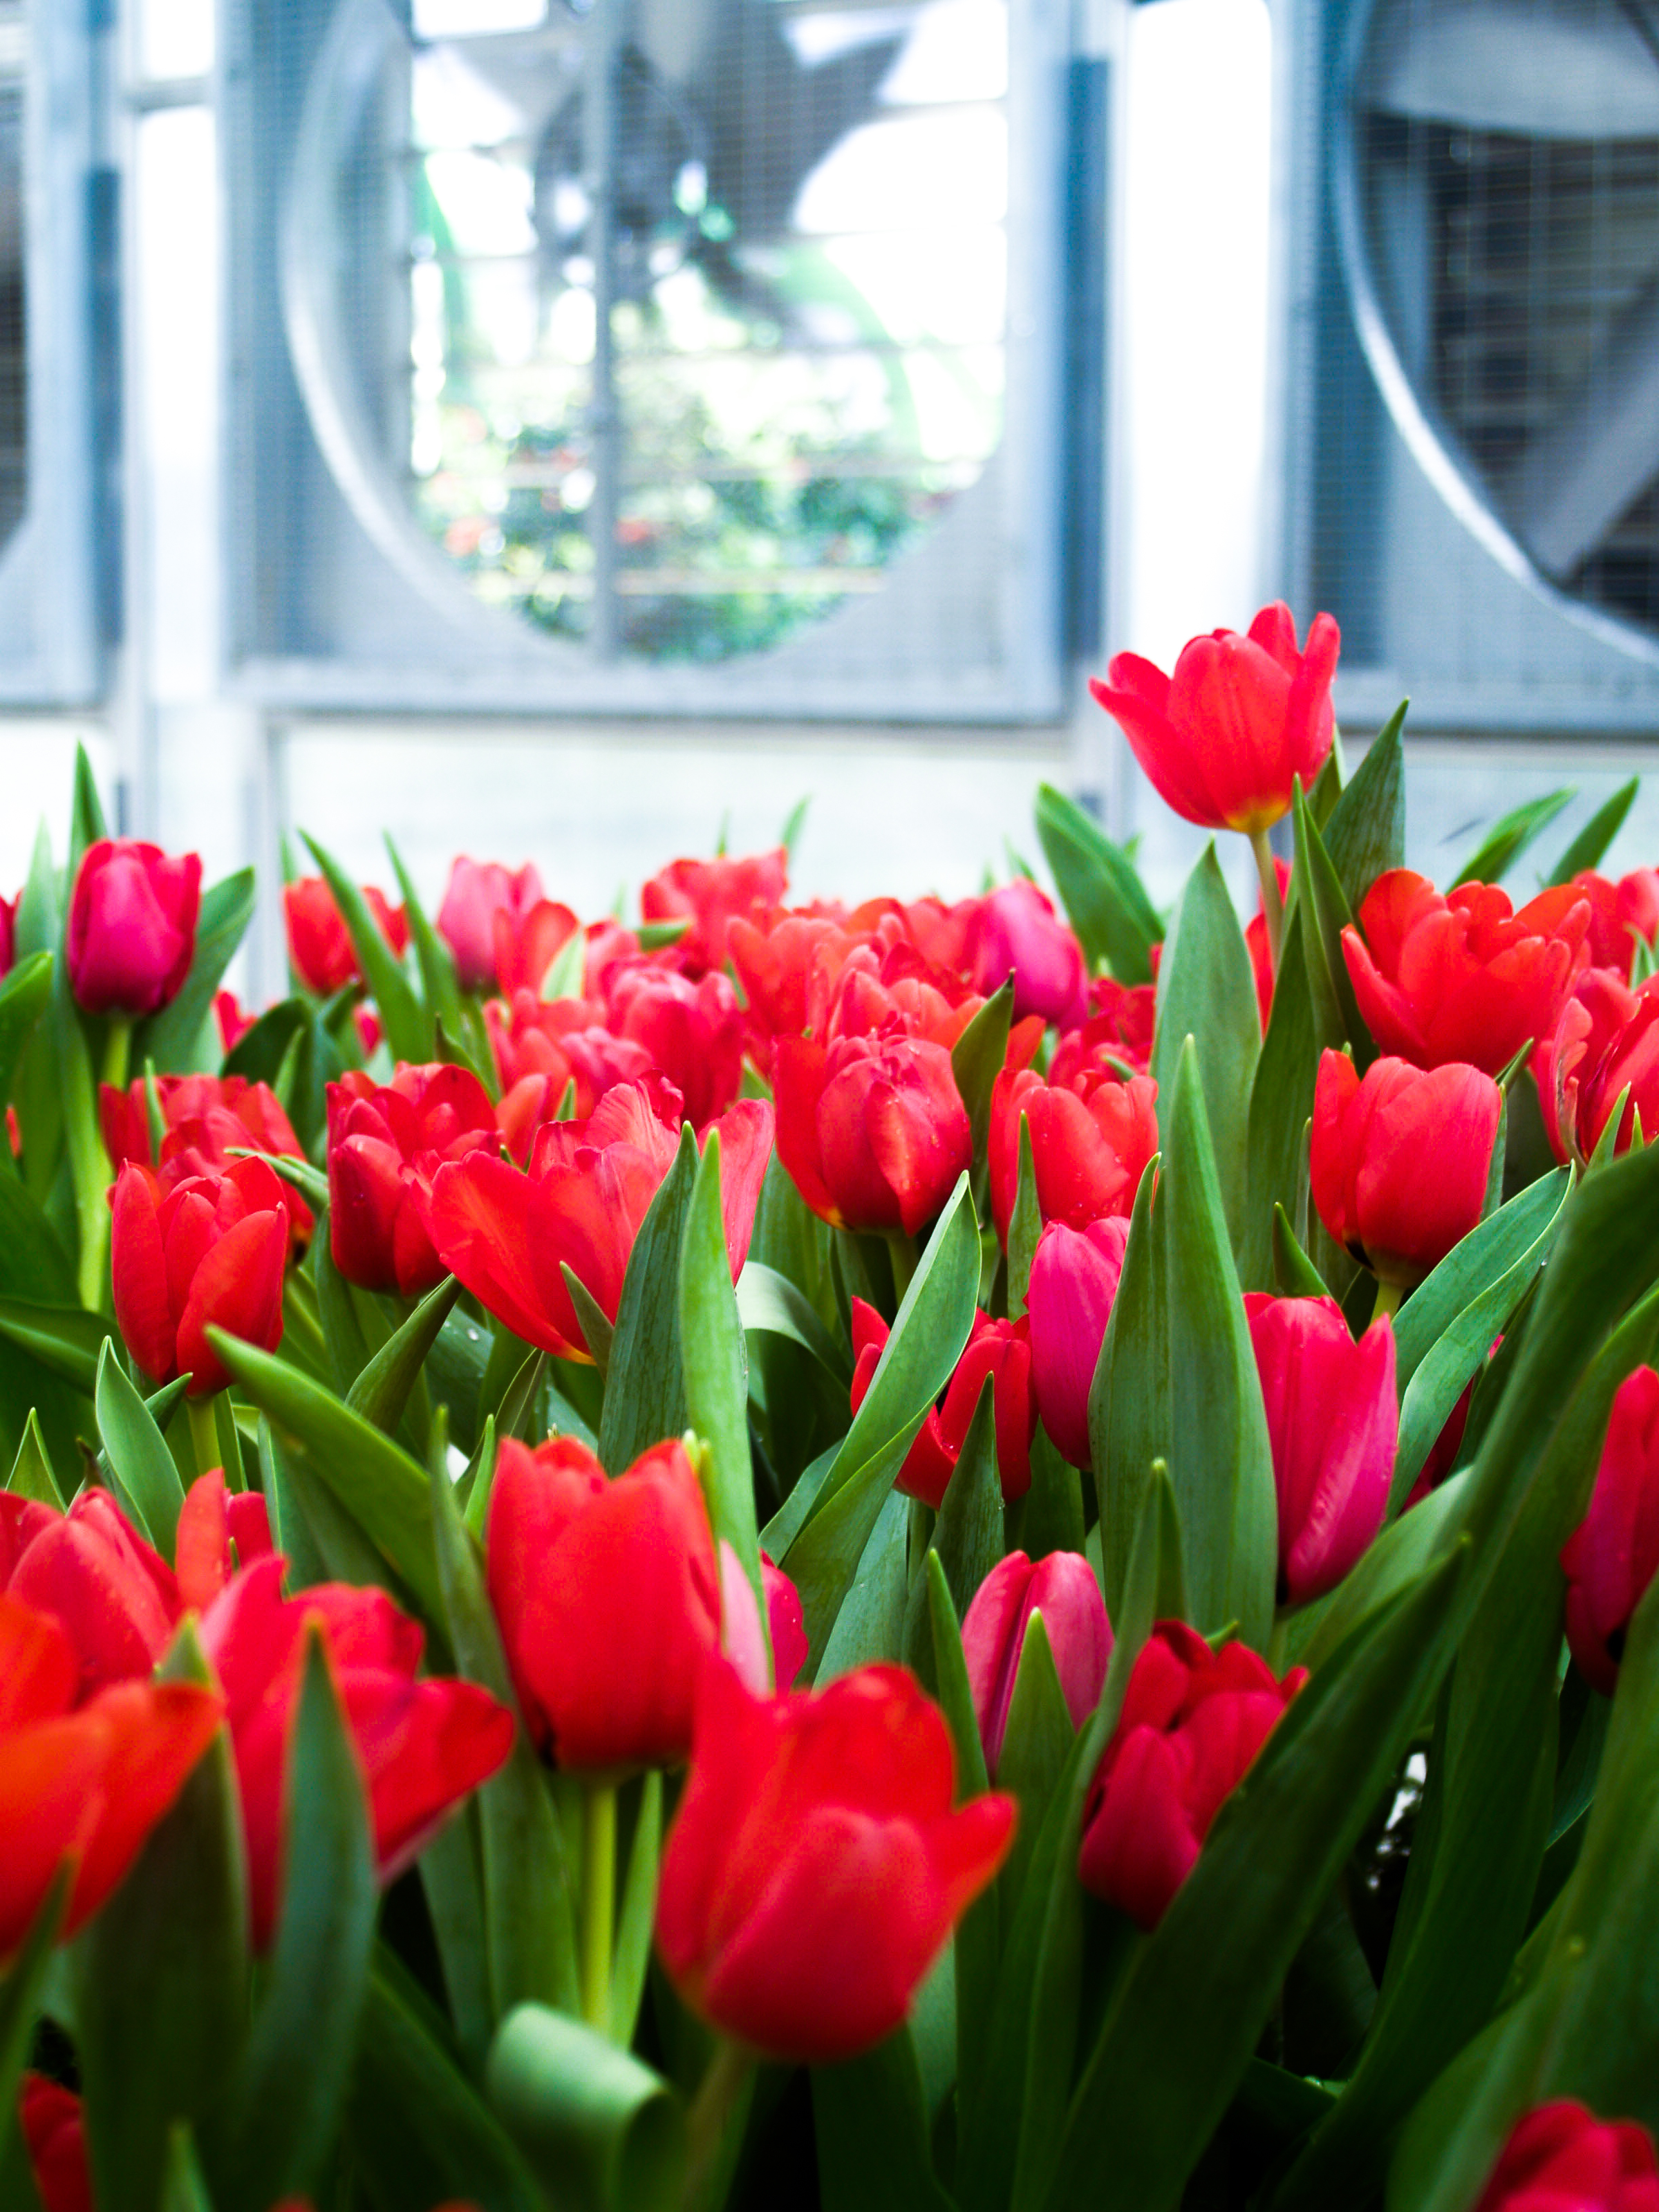
tulip, green, flower, spring, bloom, beauty, plant, blossom, beautiful, nature, floral, pink, background, white, red, season, garden, petal, colorful, natural, blooming, field, netherlands, romantic, park, holland, flowers, romance, color, flora, flowering plant, floristry, plant stem, seed plant, lily family, annual plant